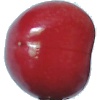
Label: Cherry 2